Houghton Hall

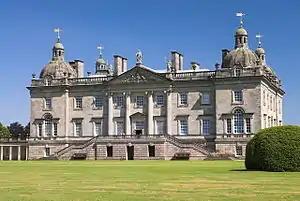
The façade of Houghton Hall in 2007

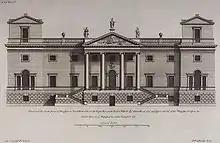
The façade of Houghton Hall from Colen Campbell's "Vitruvius Britannicus". The corner towers were replaced with domes in the final design.

Houghton Hall is a country house in the parish of Houghton in Norfolk, England. It is the residence of the 7th Marquess of Cholmondeley.